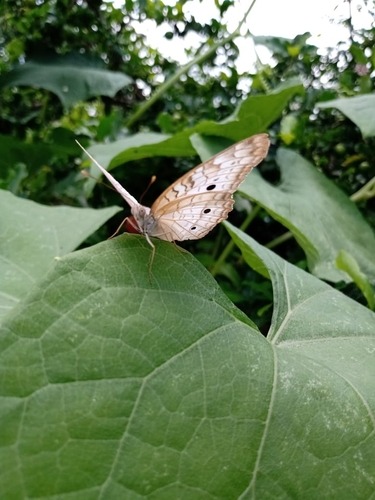
Scientific name: Anartia jatrophae
Common name: White peacock
Family: Nymphalidae
Order: Lepidoptera
Pollinator type: Primary pollinator
Habitat: Gardens, parks, and open areas
Geographic range: Southern United States to Argentina
Conservation status: Least Concern